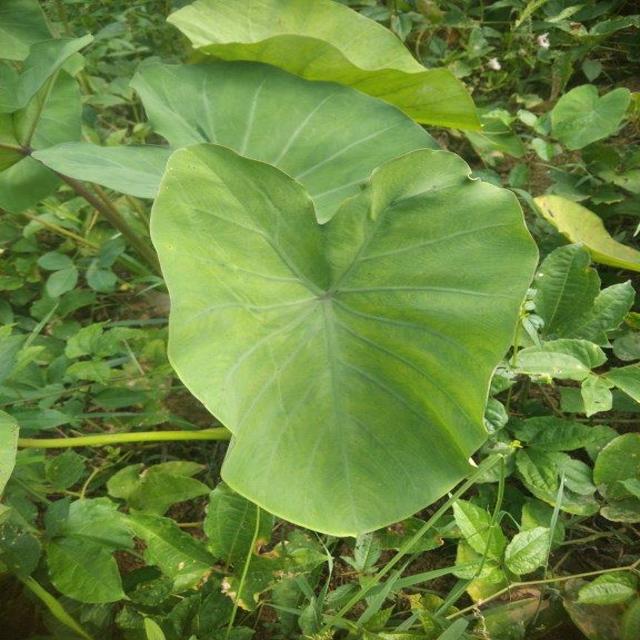
Label: Healthy